Warminster School

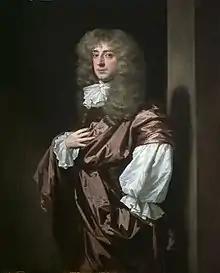
Thomas Thynne, 1st Viscount Weymouth

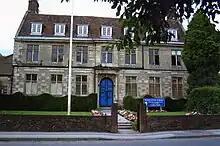
School House

In 1707, Thomas Thynne, 1st Viscount Weymouth, under the influence of Bishop Thomas Ken (1637–1711), founded a grammar school for boys in the market town of Warminster, near to his family seat of Longleat, to instruct the boys of Warminster, Longbridge Deverill, and Monkton Deverill in Latin, mathematics, and other subjects of the usual syllabus of the day. This became known as Lord Weymouth's Grammar School – referred to locally as the "Latin School" – and by the 20th century was called The Lord Weymouth School.